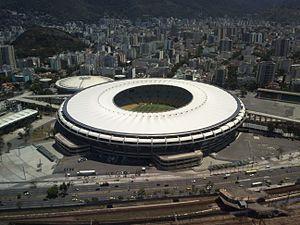
Le stade Maracanã est un stade de football situé à Rio de Janeiro au Brésil. Son nom officiel est depuis 1966 Estádio Jornalista Mário Filho, en hommage au journaliste sportif et écrivain Mário Filho.
Un stade de football est un stade utilisé principalement pour le football, qui comprend le terrain de jeu et l'ensemble des tribunes et autres installations bordant celui-ci.
La finale de la Copa América 2019 est le match concluant la 46ᵉ édition de la Copa América, organisée par la CONMEBOL.